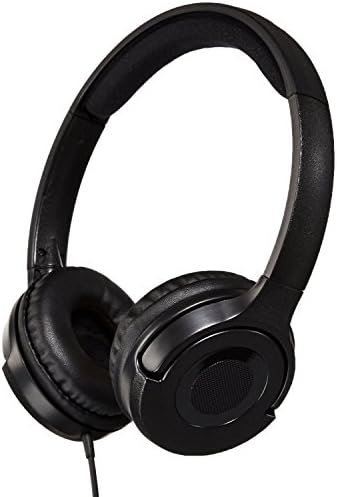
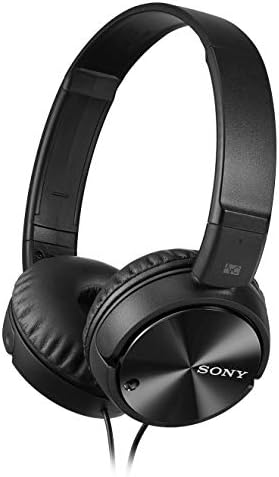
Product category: headphones
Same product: no